Hienadz Buraukin

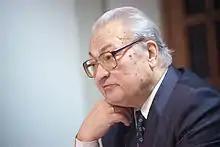
Buraukin in 2013

Hienadz Buraukin (28 August 1936 – 30 May 2014) was a Belarusian poet, journalist and diplomat.